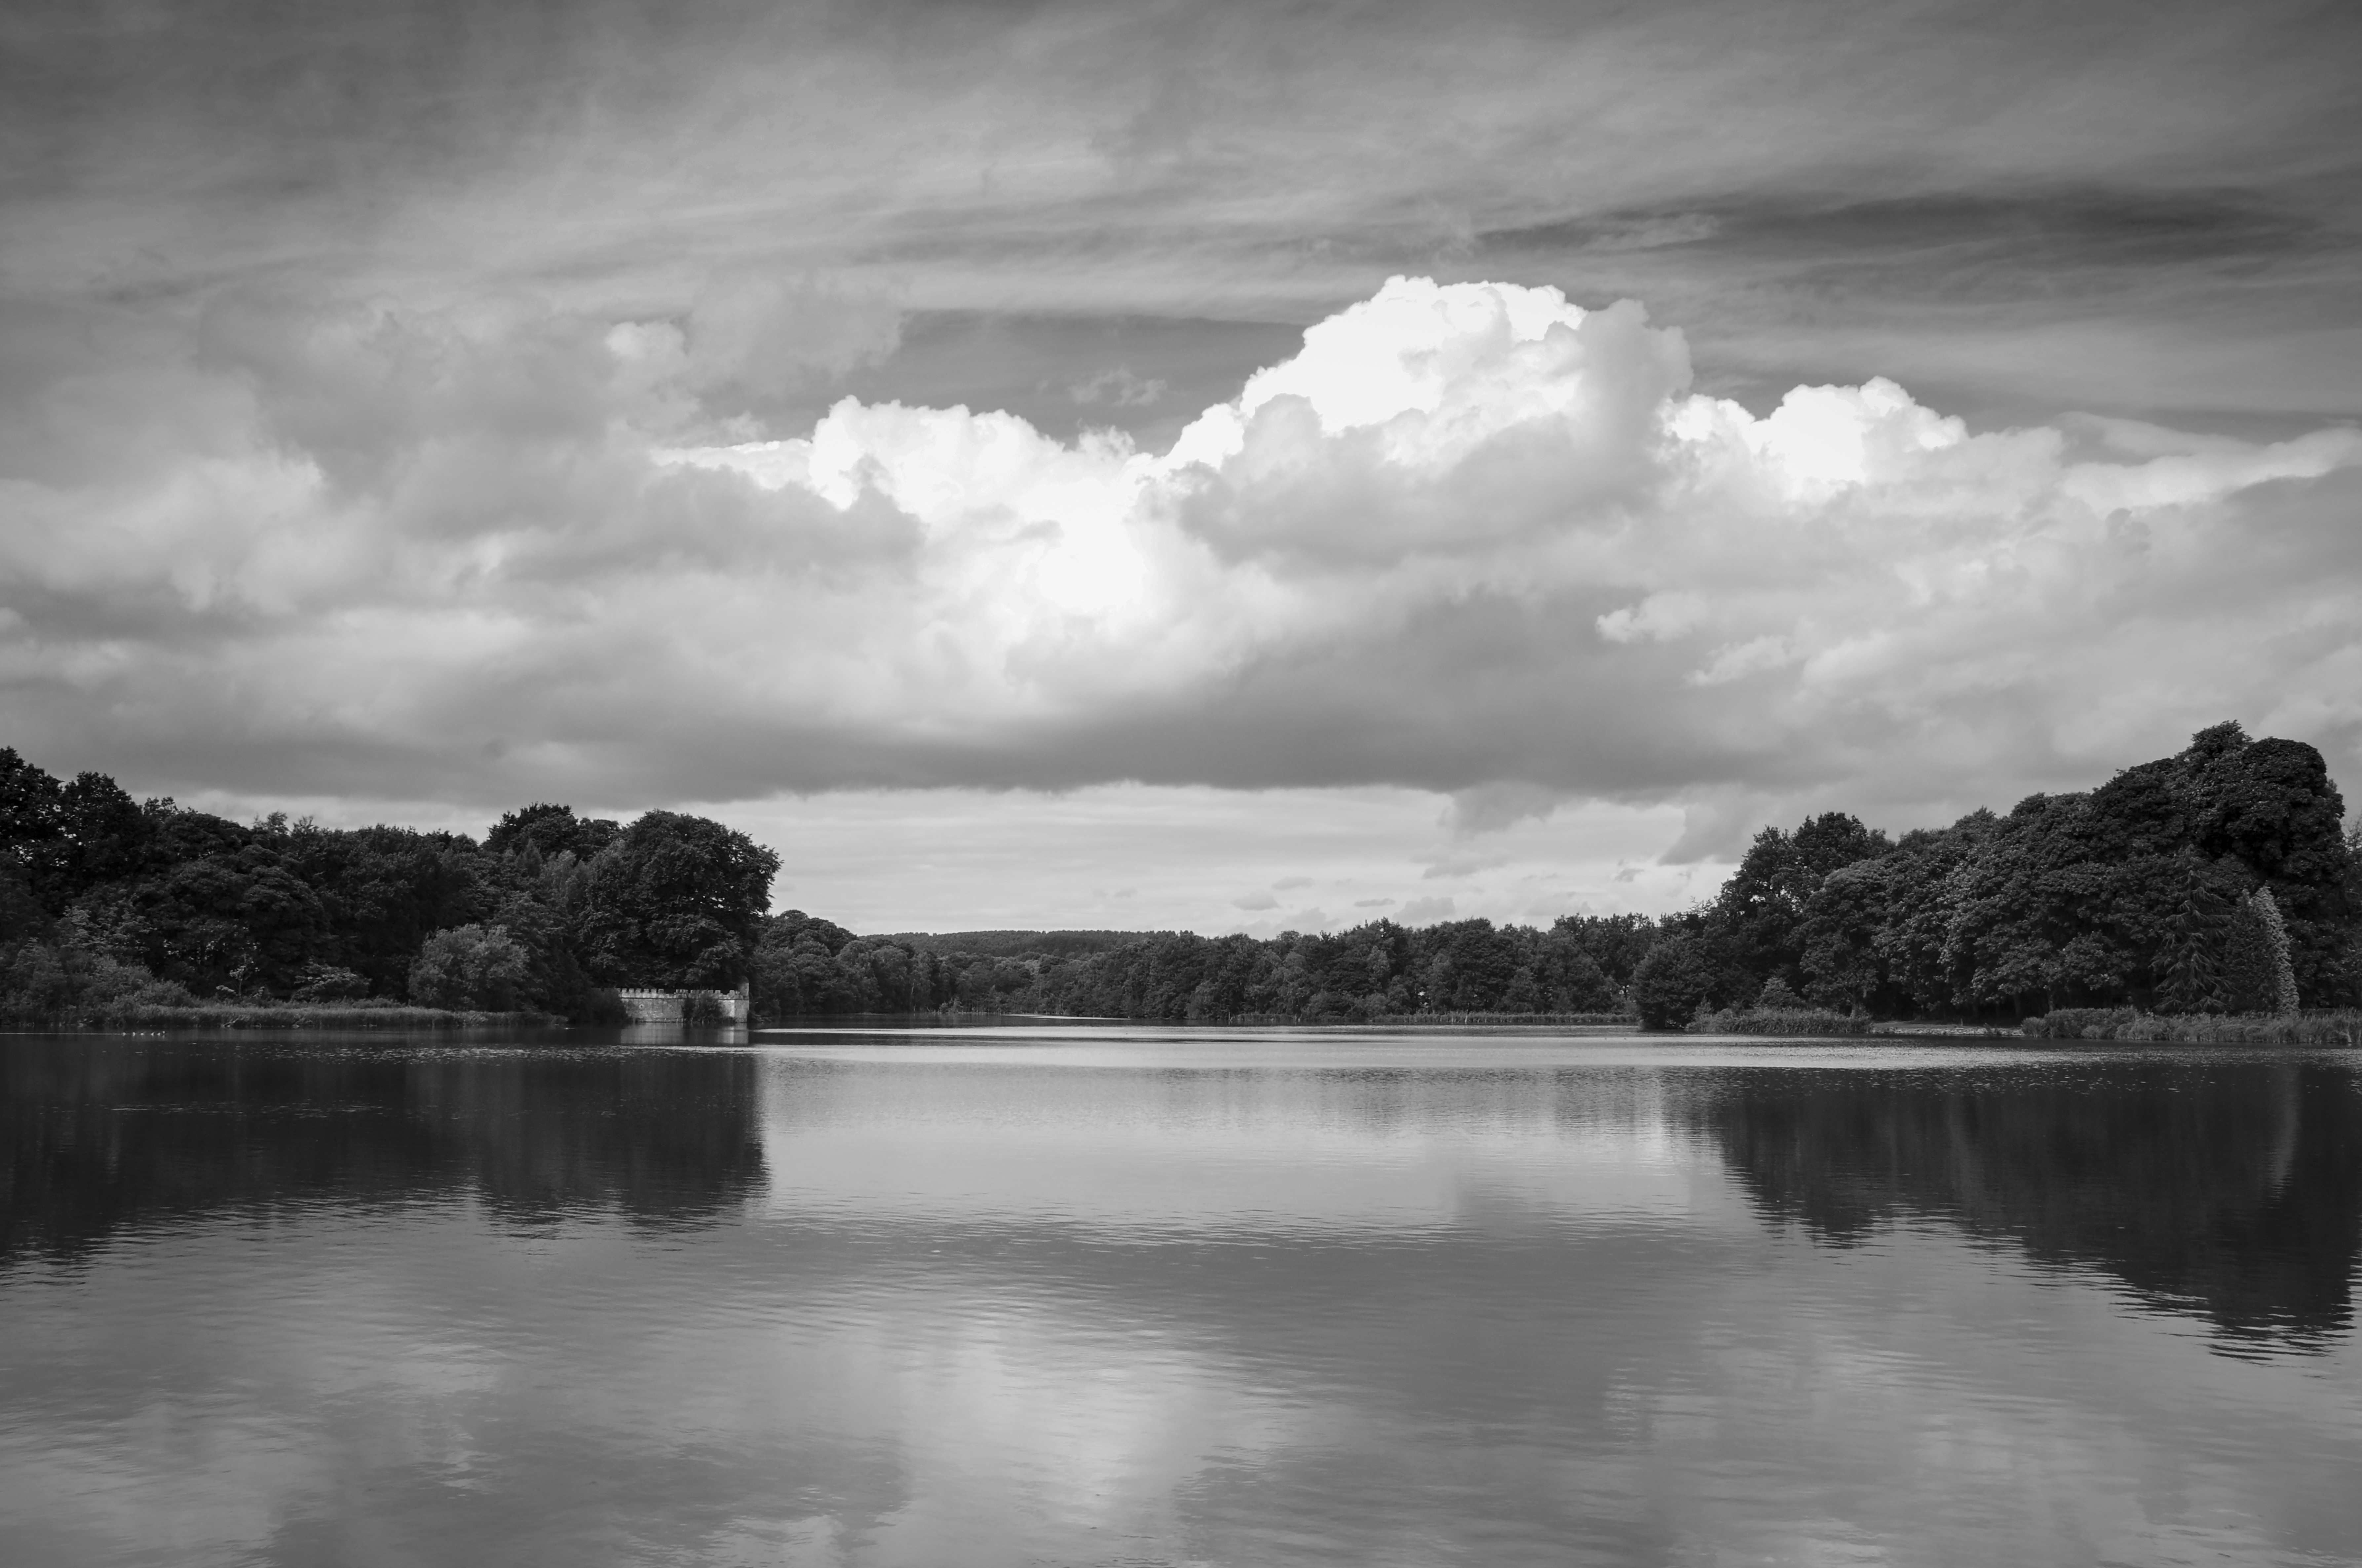
landscape, sea, water, nature, cloud, black and white, sky, photography, lake, old, river, pond, reflection, weather, landmark, reservoir, monochrome, body of water, uk, abbey, loch, nottingham, meteorological phenomenon, monochrome photography, newstead abbey, atmospheric phenomenon